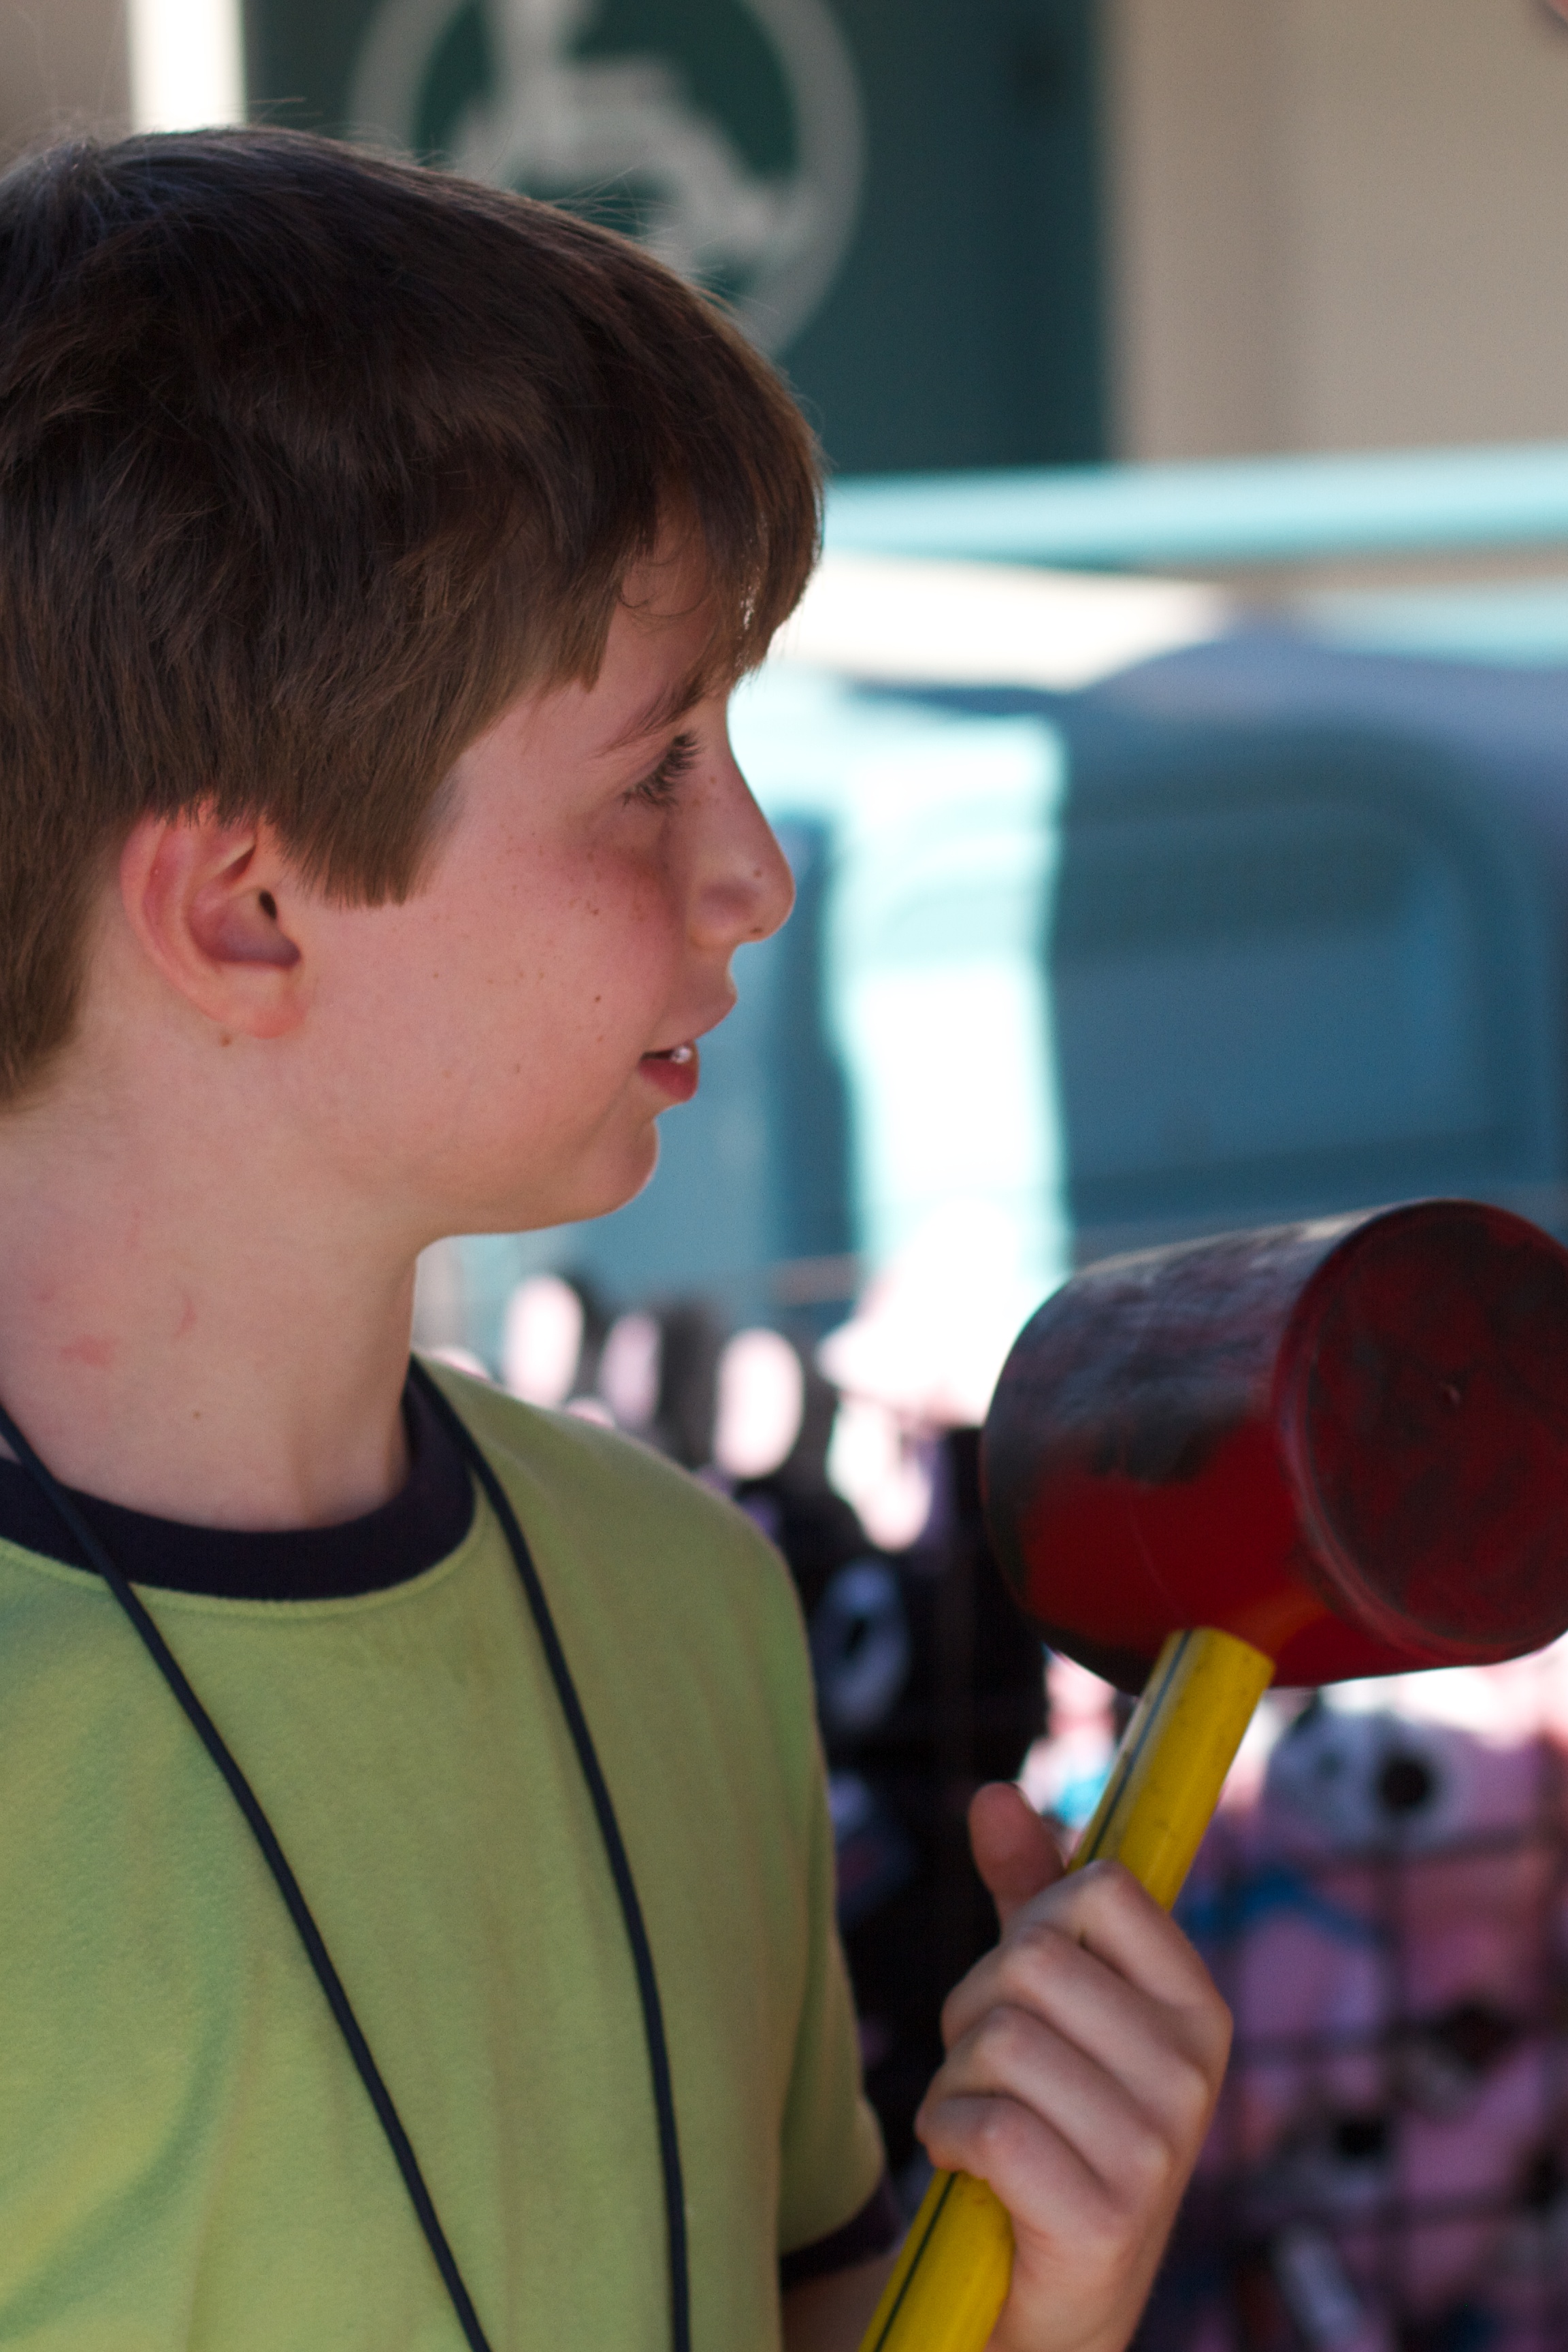
person, play, boy, male, color, child, cool image